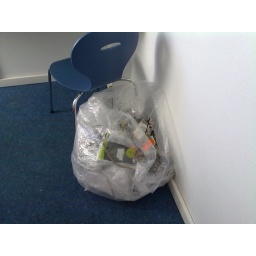
The packing Dan had in his bike bag